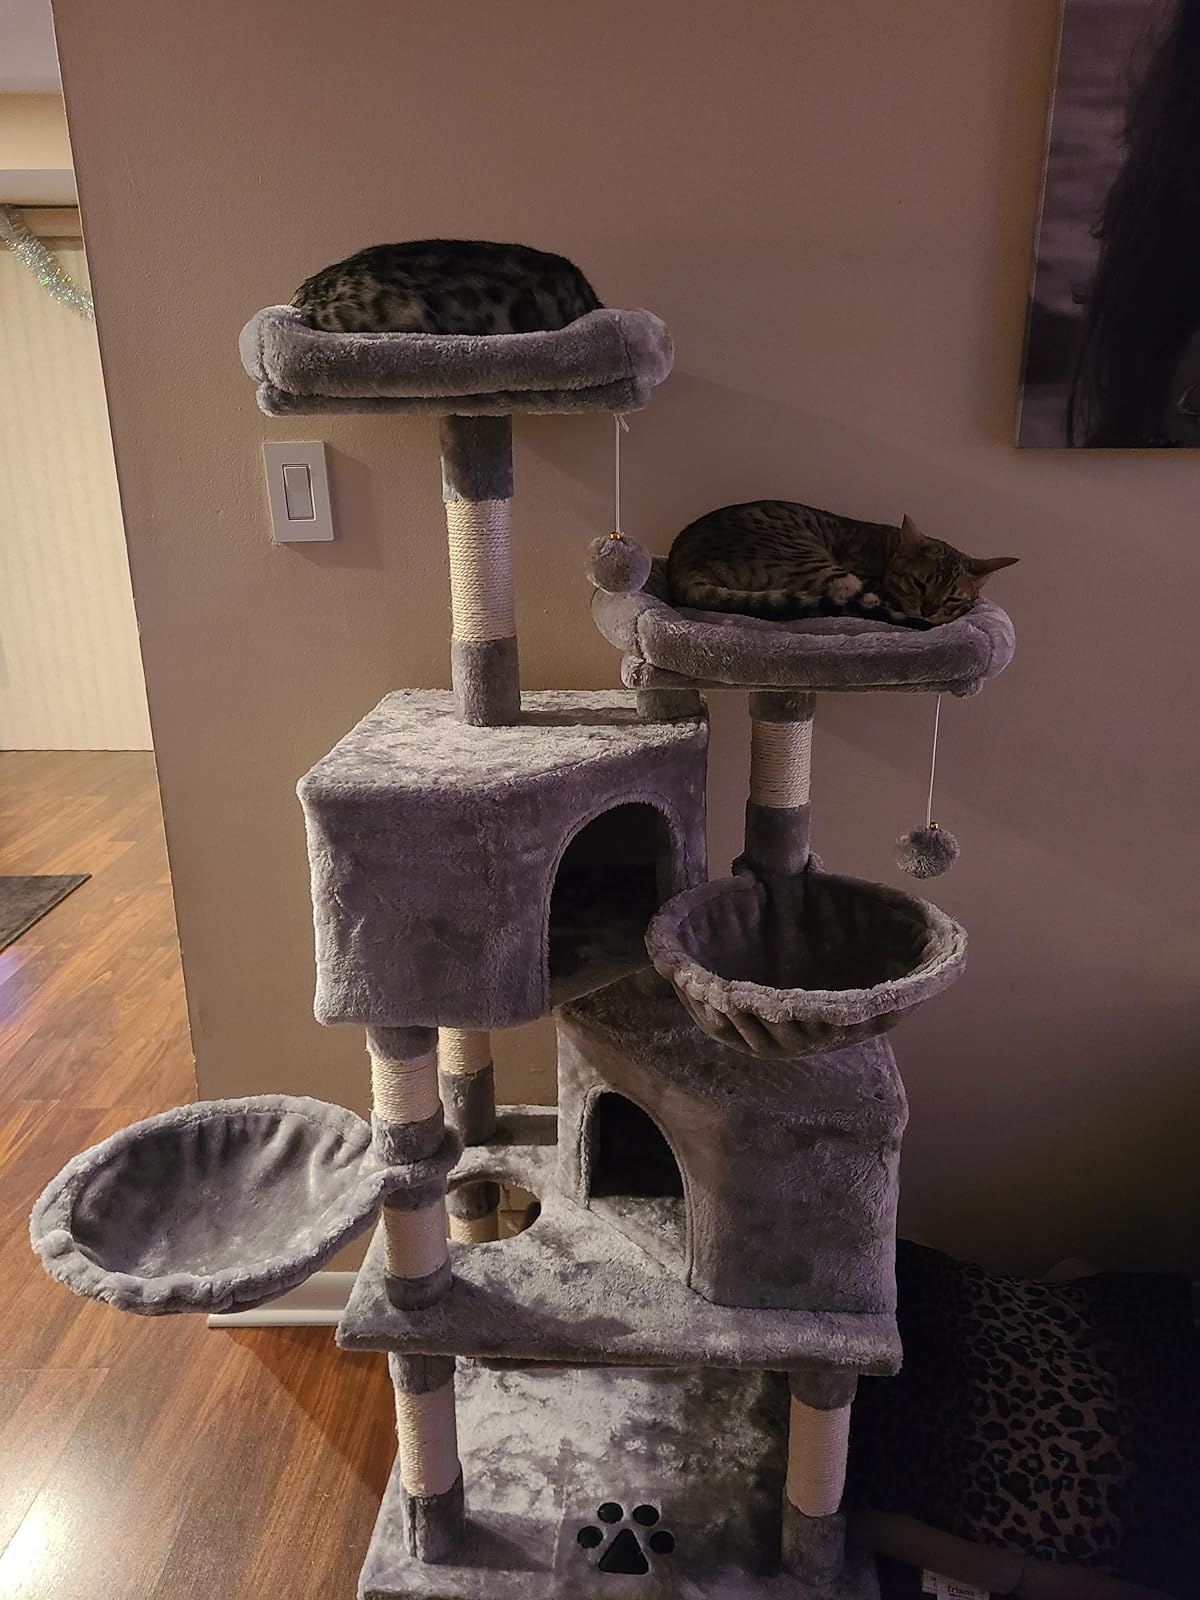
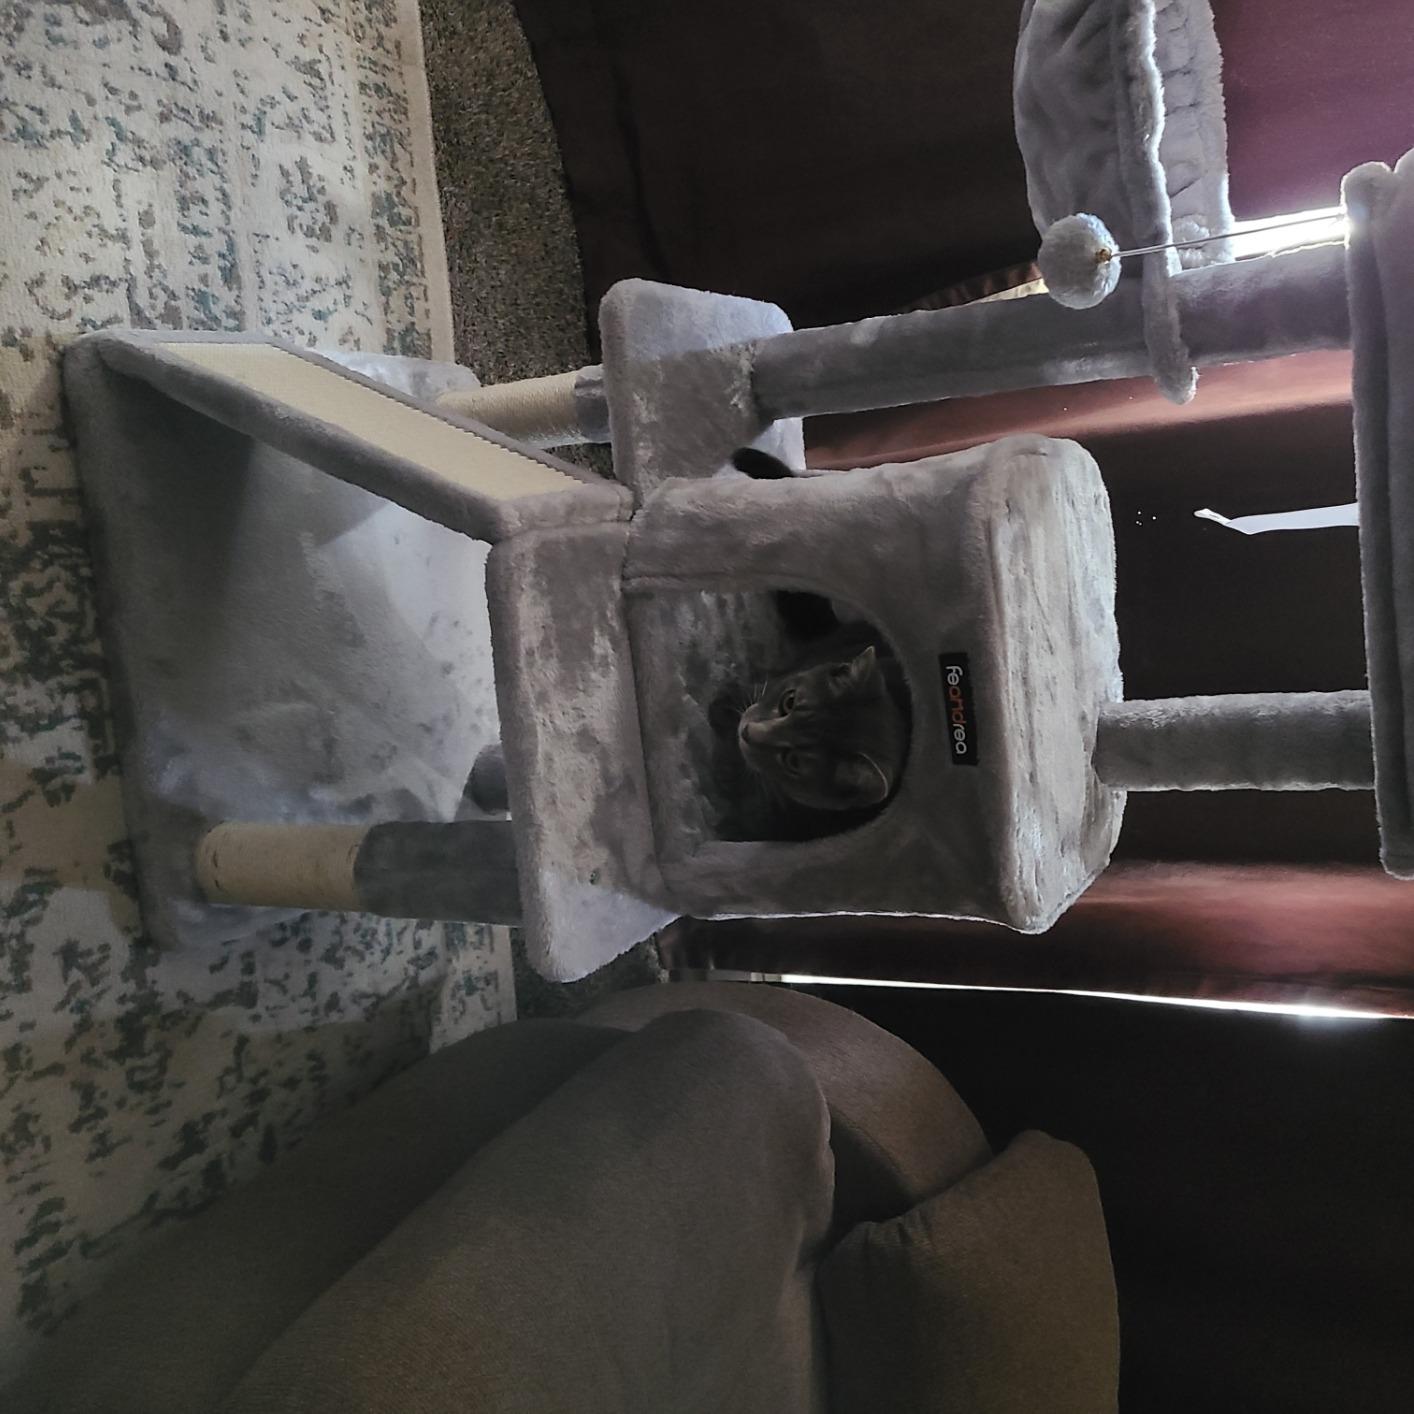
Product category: items_cat tree
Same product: no